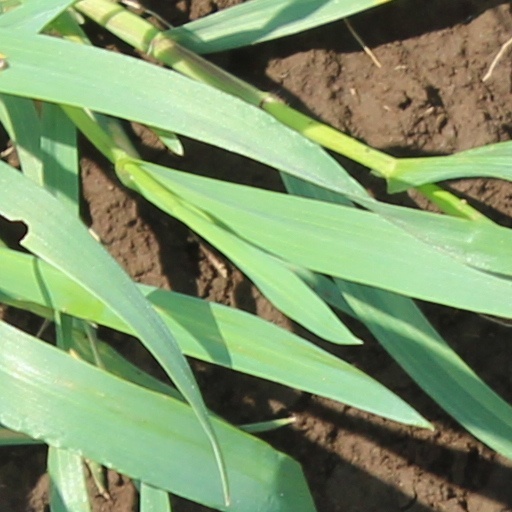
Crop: wheat